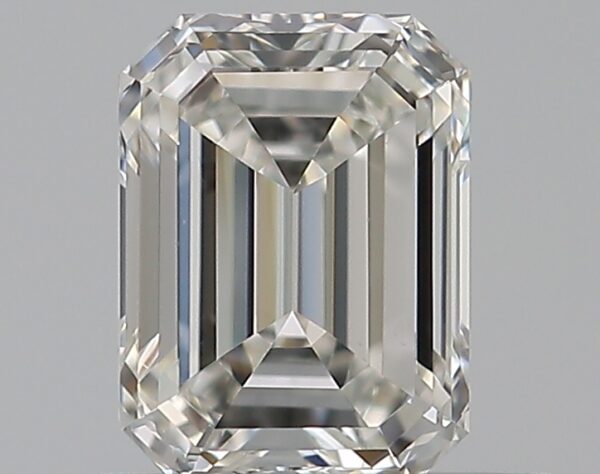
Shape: emerald
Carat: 0.5
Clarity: VS1
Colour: G
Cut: EX
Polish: EX
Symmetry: VG
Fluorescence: N
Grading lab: GIA
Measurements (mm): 5.23 x 3.86 x 2.54